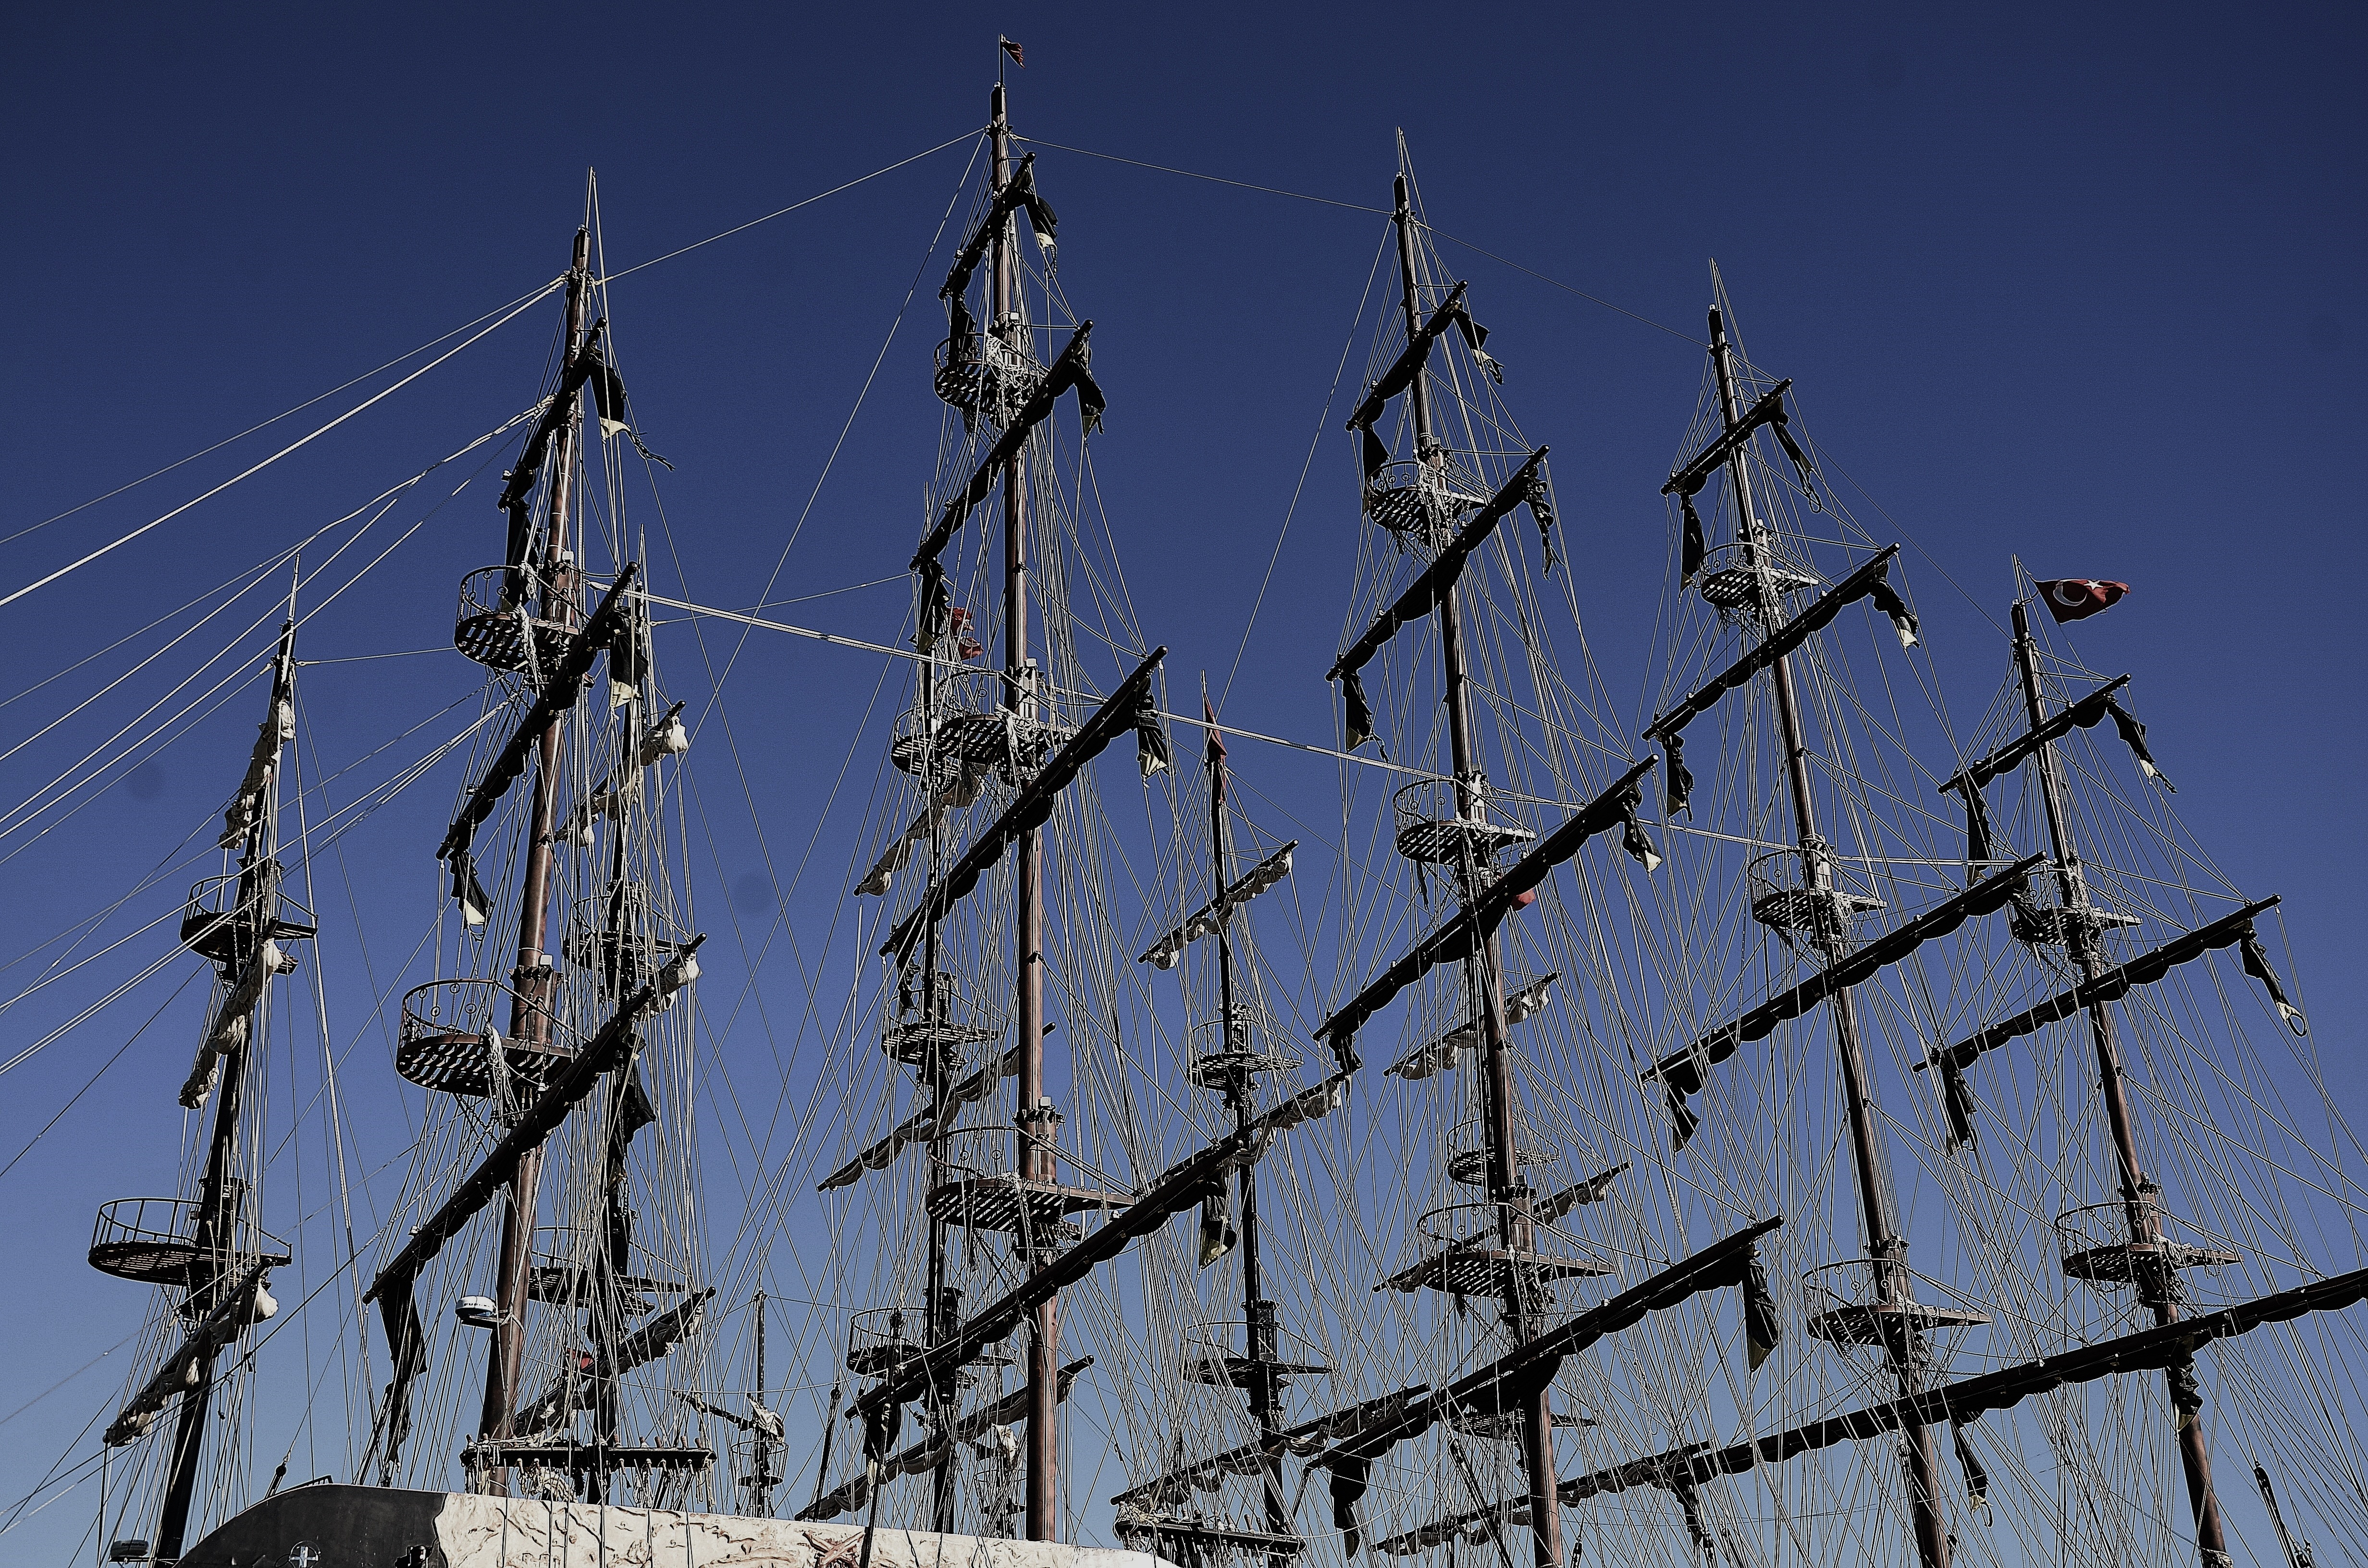
sea, water, ocean, boat, wind, ship, line, vessel, vehicle, tower, mast, sailing, electricity, trip, sailboat, cruise, spire, sail, marine, navigation, pirate, watercraft, sailing ship, transmission tower, tall ship, outdoor structure, overhead power line